Homeplus

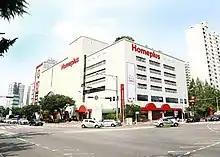
The 1st Homeplus Special stores in Daegu, Korea

Homeplus is a Korean discount store retail chain running about 140 branches with 25,000 employees throughout South Korea. Homeplus is the second largest retailer in South Korea, behind Shinsegae Group's e-mart chain.